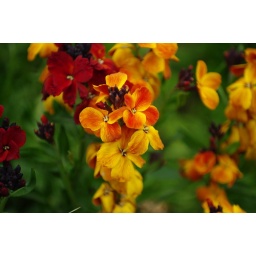
An image in yellow and green